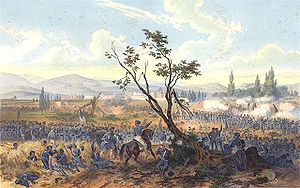
Slaget ved Churubusco
Slaget ved Churubusco, af Carl Nebel. Olie på lærred, 1851
Slaget ved Churubusco fandt sted den 20. august 1847 umiddelbart efter slaget ved Contreras, i den Mexicansk-amerikanske krig. Den mexicanske hærs nederlag ved Churubusco betød, at den amerikanske hær kun var 8 km fra Mexico City.